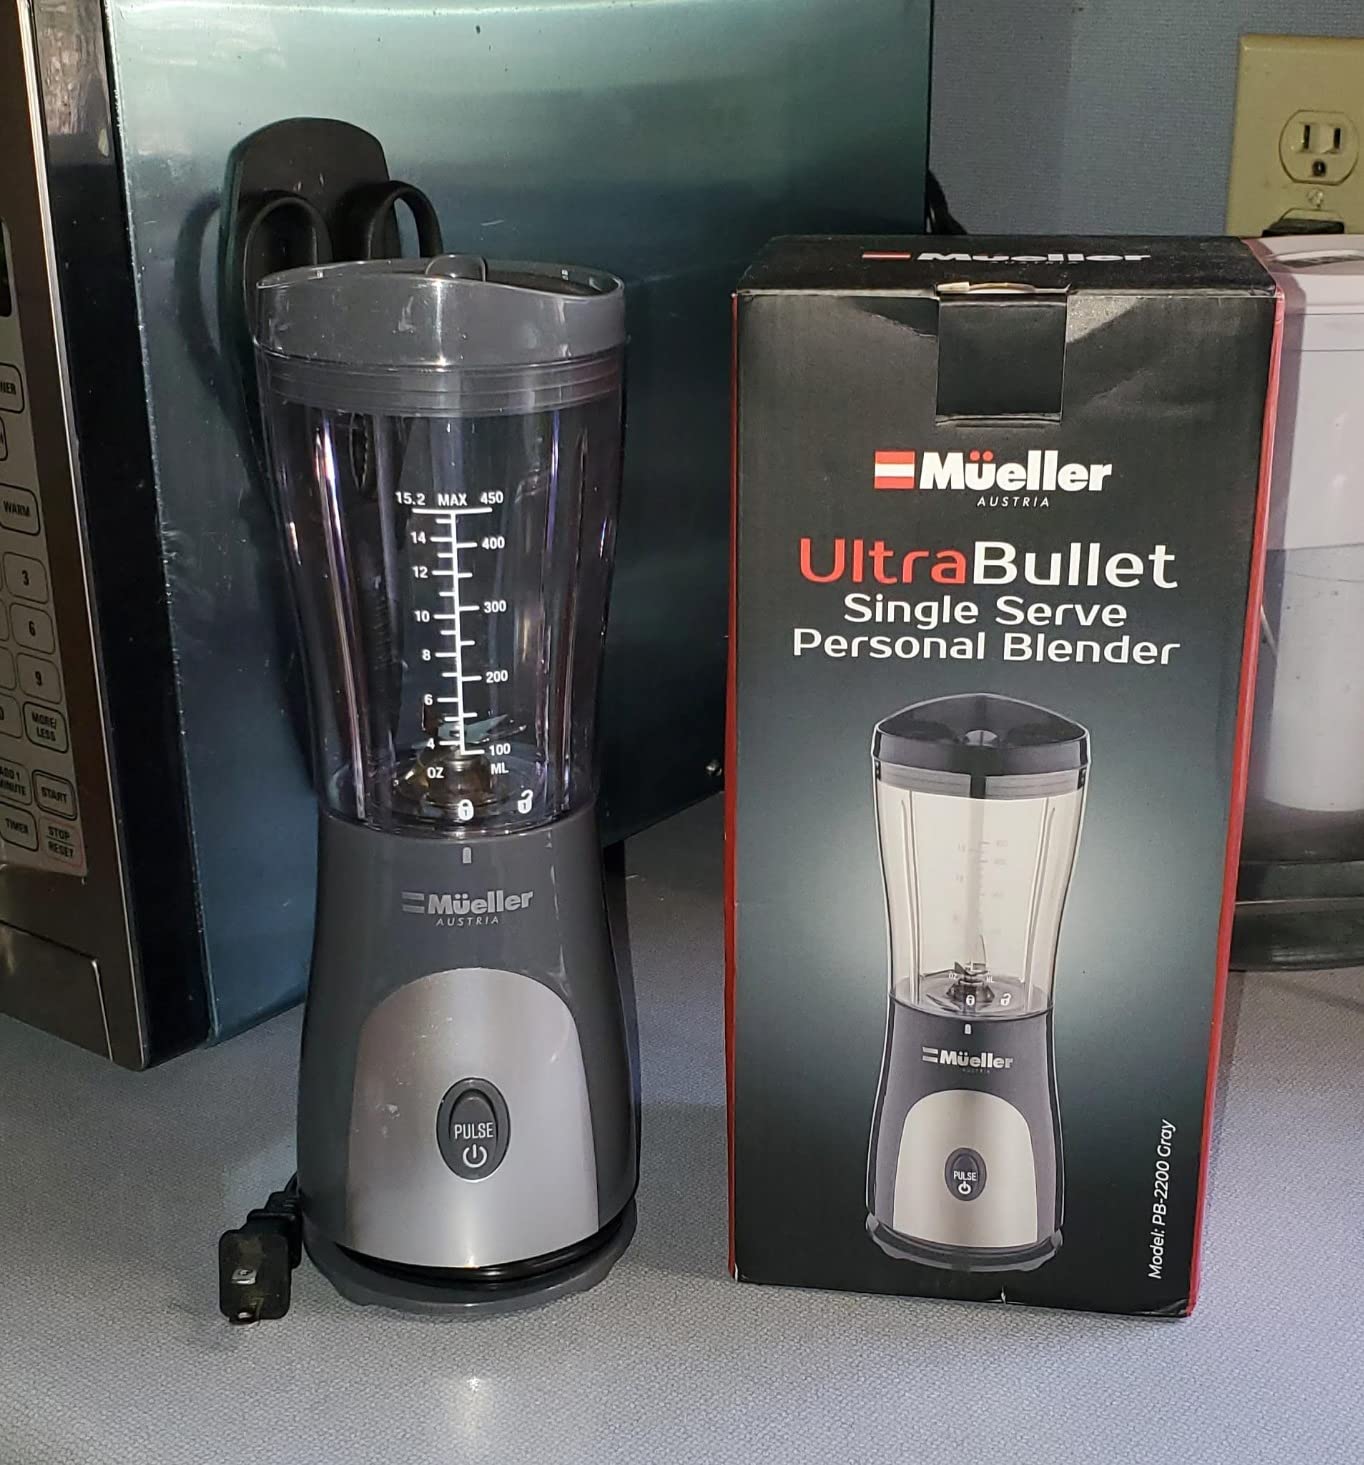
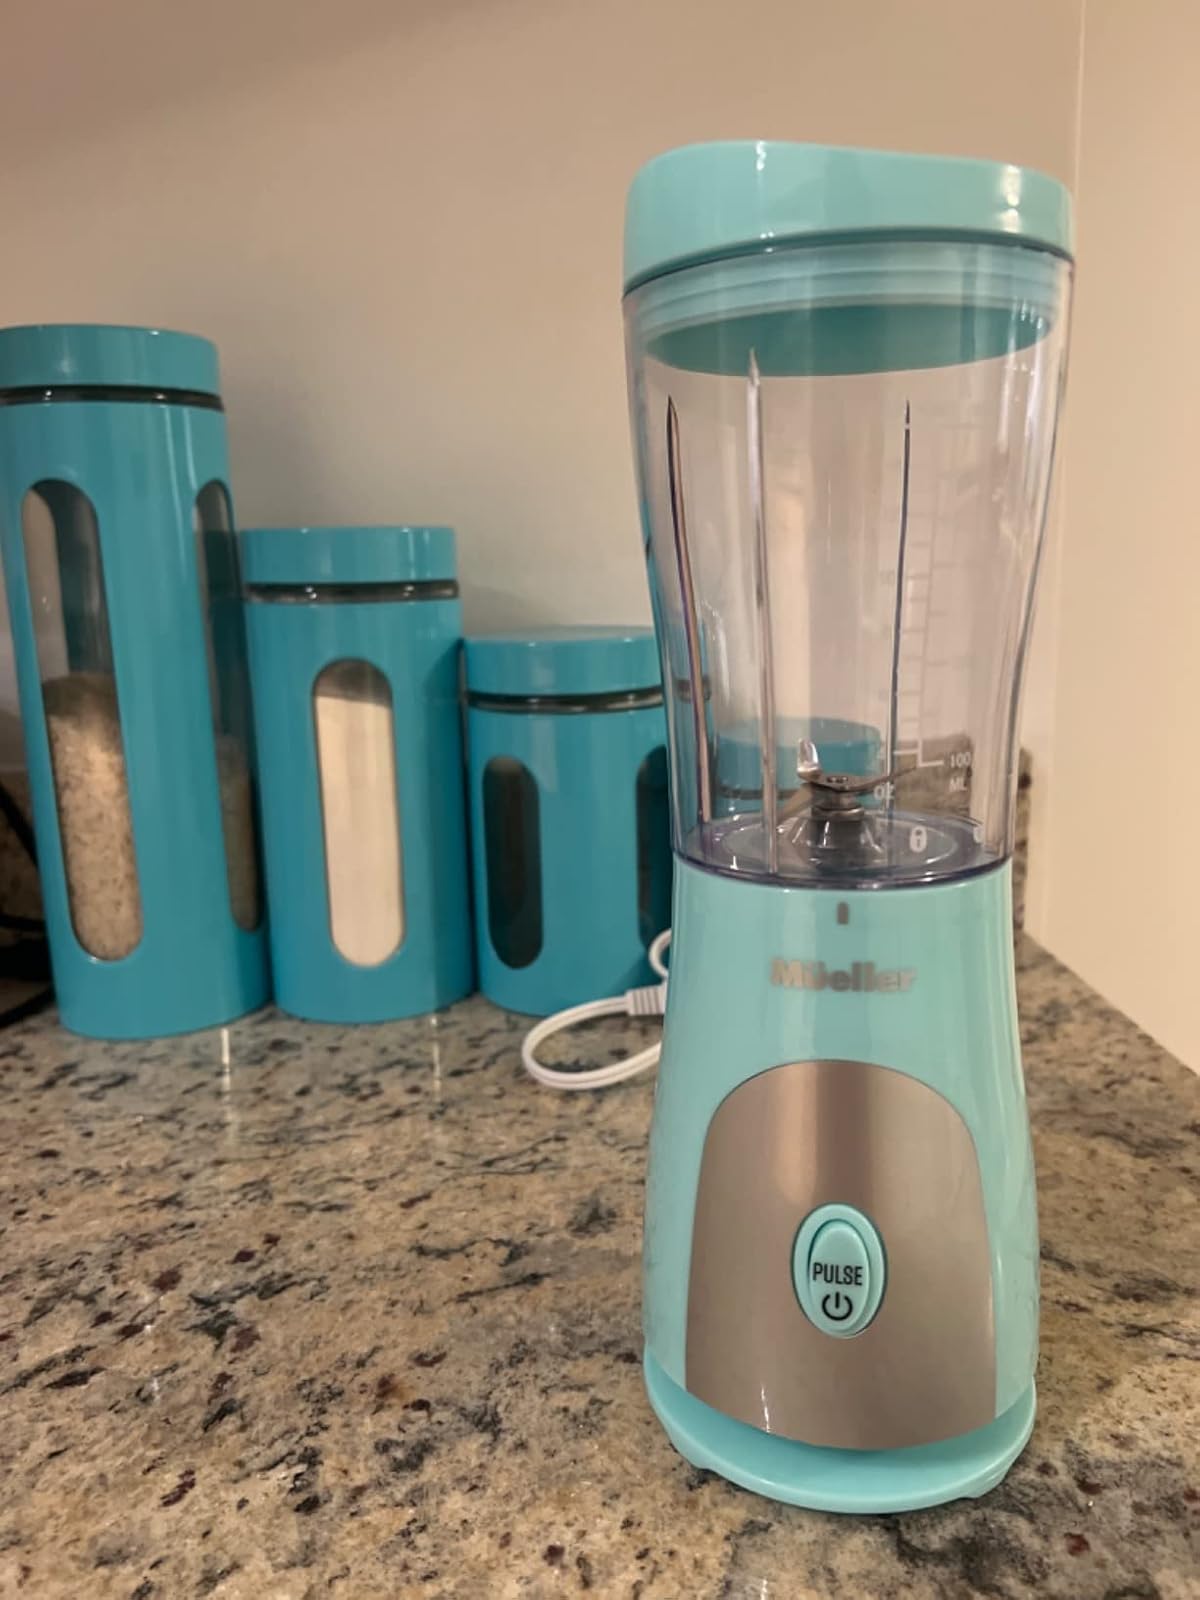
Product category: items_blender
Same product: no